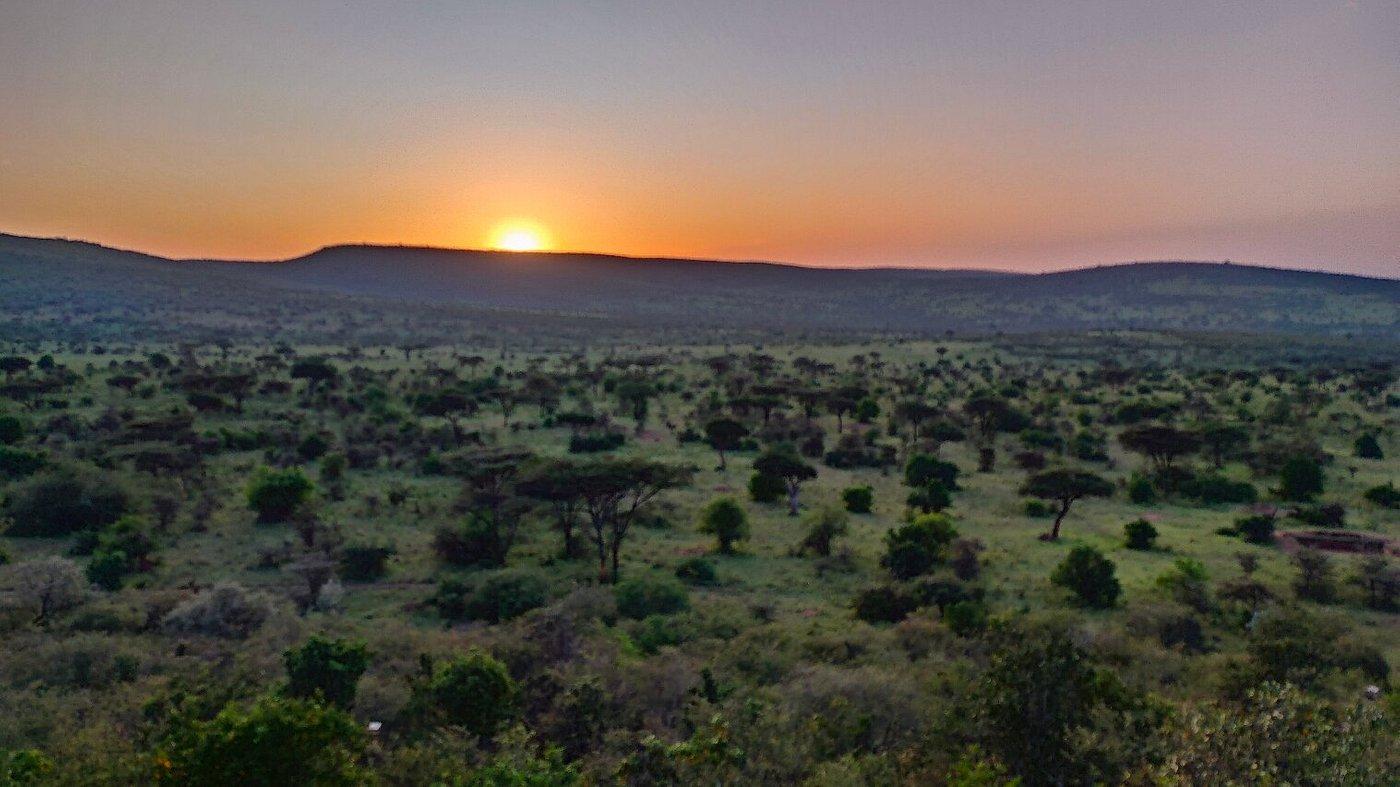
Mandhari nzuri na ya kuvutia yenye eneo kubwa lililo na uwazi kukiwa na miti michache pamoja na vichaka vidogovidogo, na mwanga hafifu wa jua ukionekana kwa mbali kutokana na jua kuzama upande wa magharibi.